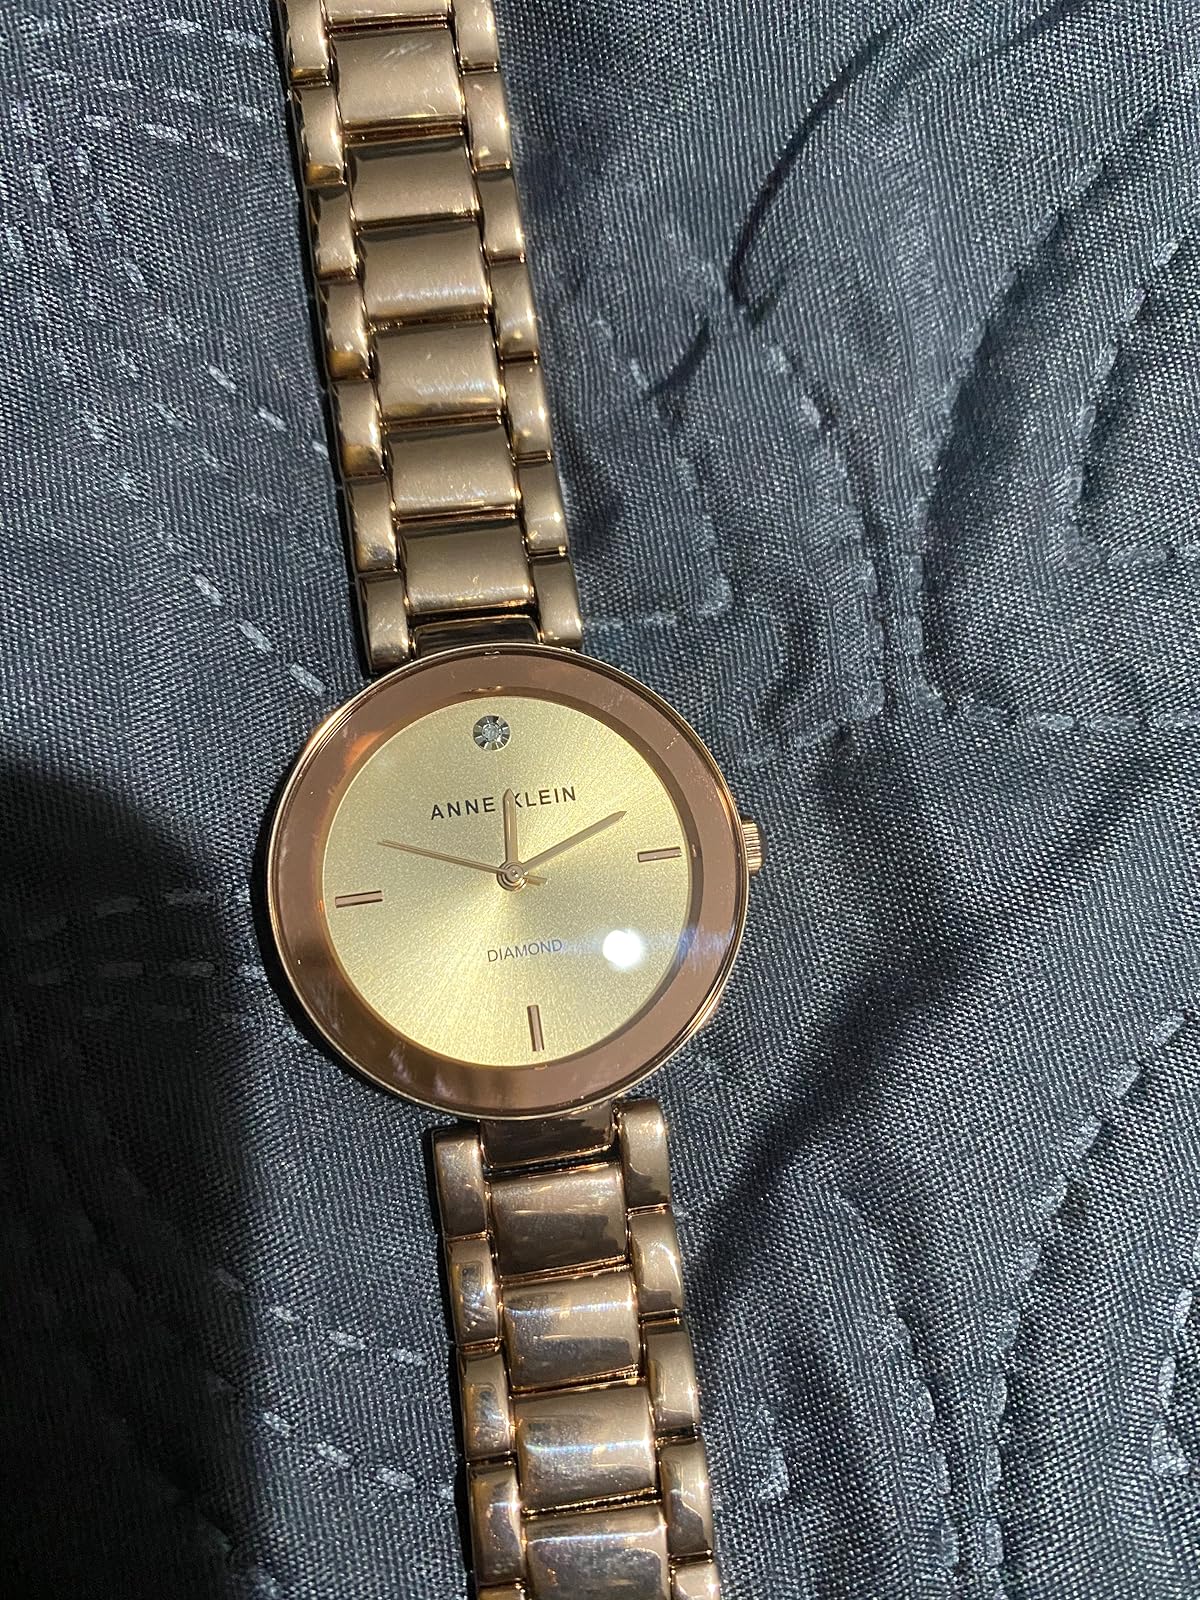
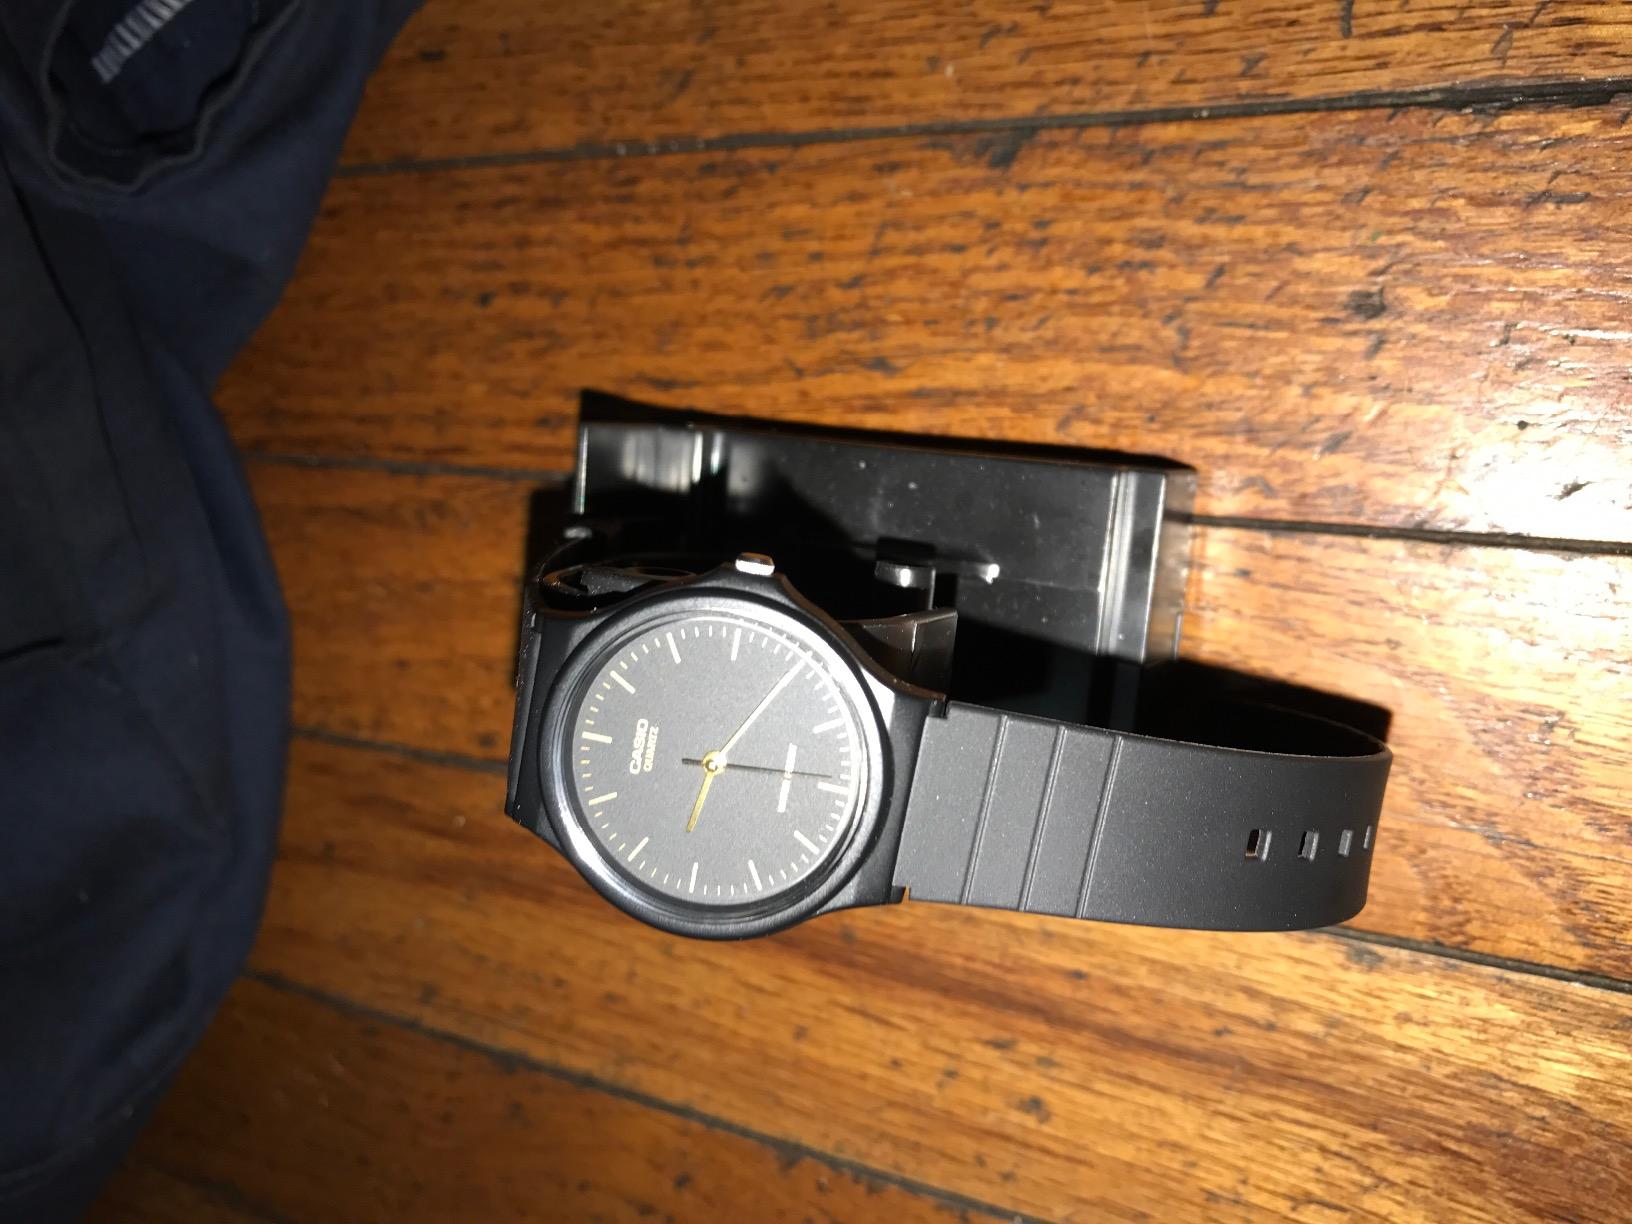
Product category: accessories_watch
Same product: no